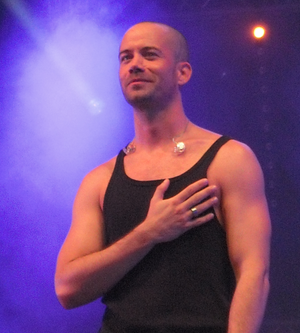
Emmanuel Moire en concert. Juillet 2010.
Emmanuel Moire, né le 16 juin 1979 au Mans dans la Sarthe, est un auteur-compositeur-interprète et comédien français.